Ottilie Metzger

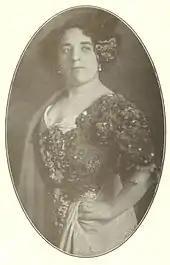

Metzger mainly retired from the opera stage in 1925 when her husband Theodor became seriously ill. He died in March 1926 at the age of 40. Thereafter, Metzger only performed periodically in concerts and as a guest artist in operas; mainly devoting her time working as a voice teacher. In 1927 she joined the voice faculty at her alma mater, the Stern Conservatory.